1999 Indian general election in Tamil Nadu

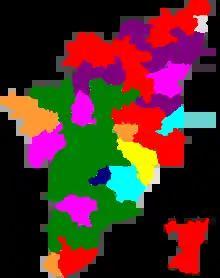
Election map of results based on parties. Colours are based on the results table on the left

Election Map (Results reflected as %seats won by districts)